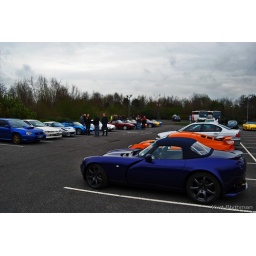
In the car park before going to cars in the park.